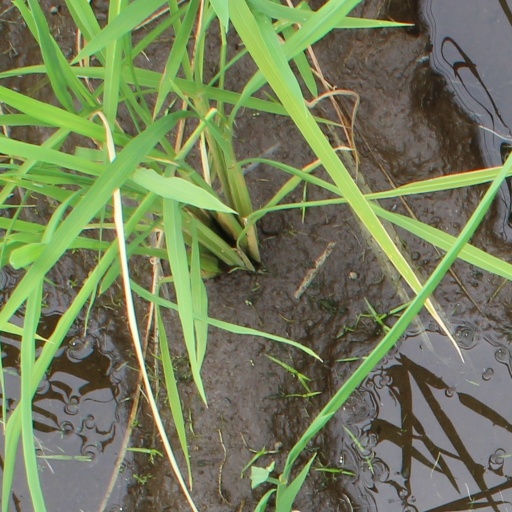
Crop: rice